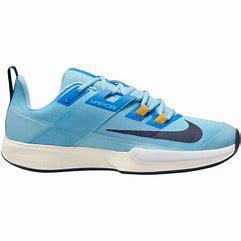
Brand: Nike
Model: Court Vapor Lite 2